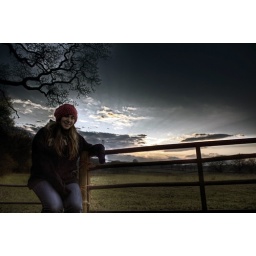
Evening stroll down to the red lion boozer in Mortimer...